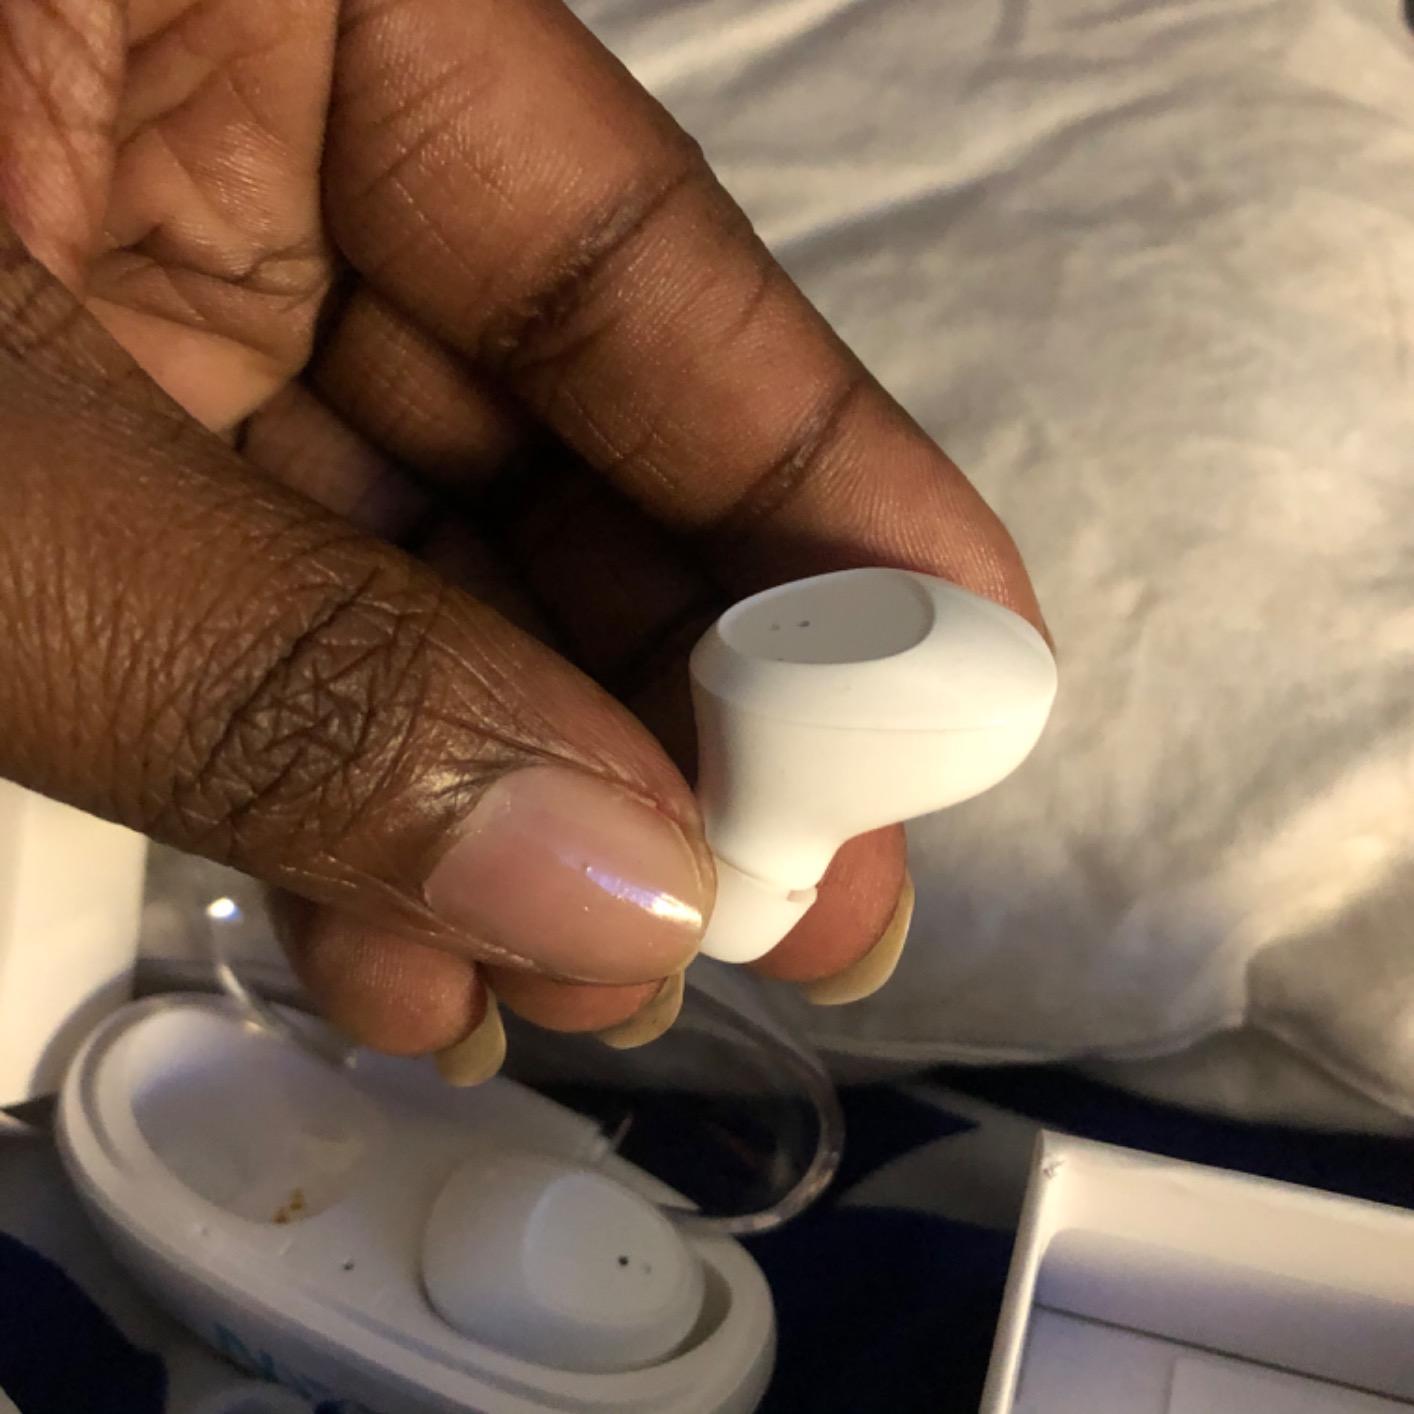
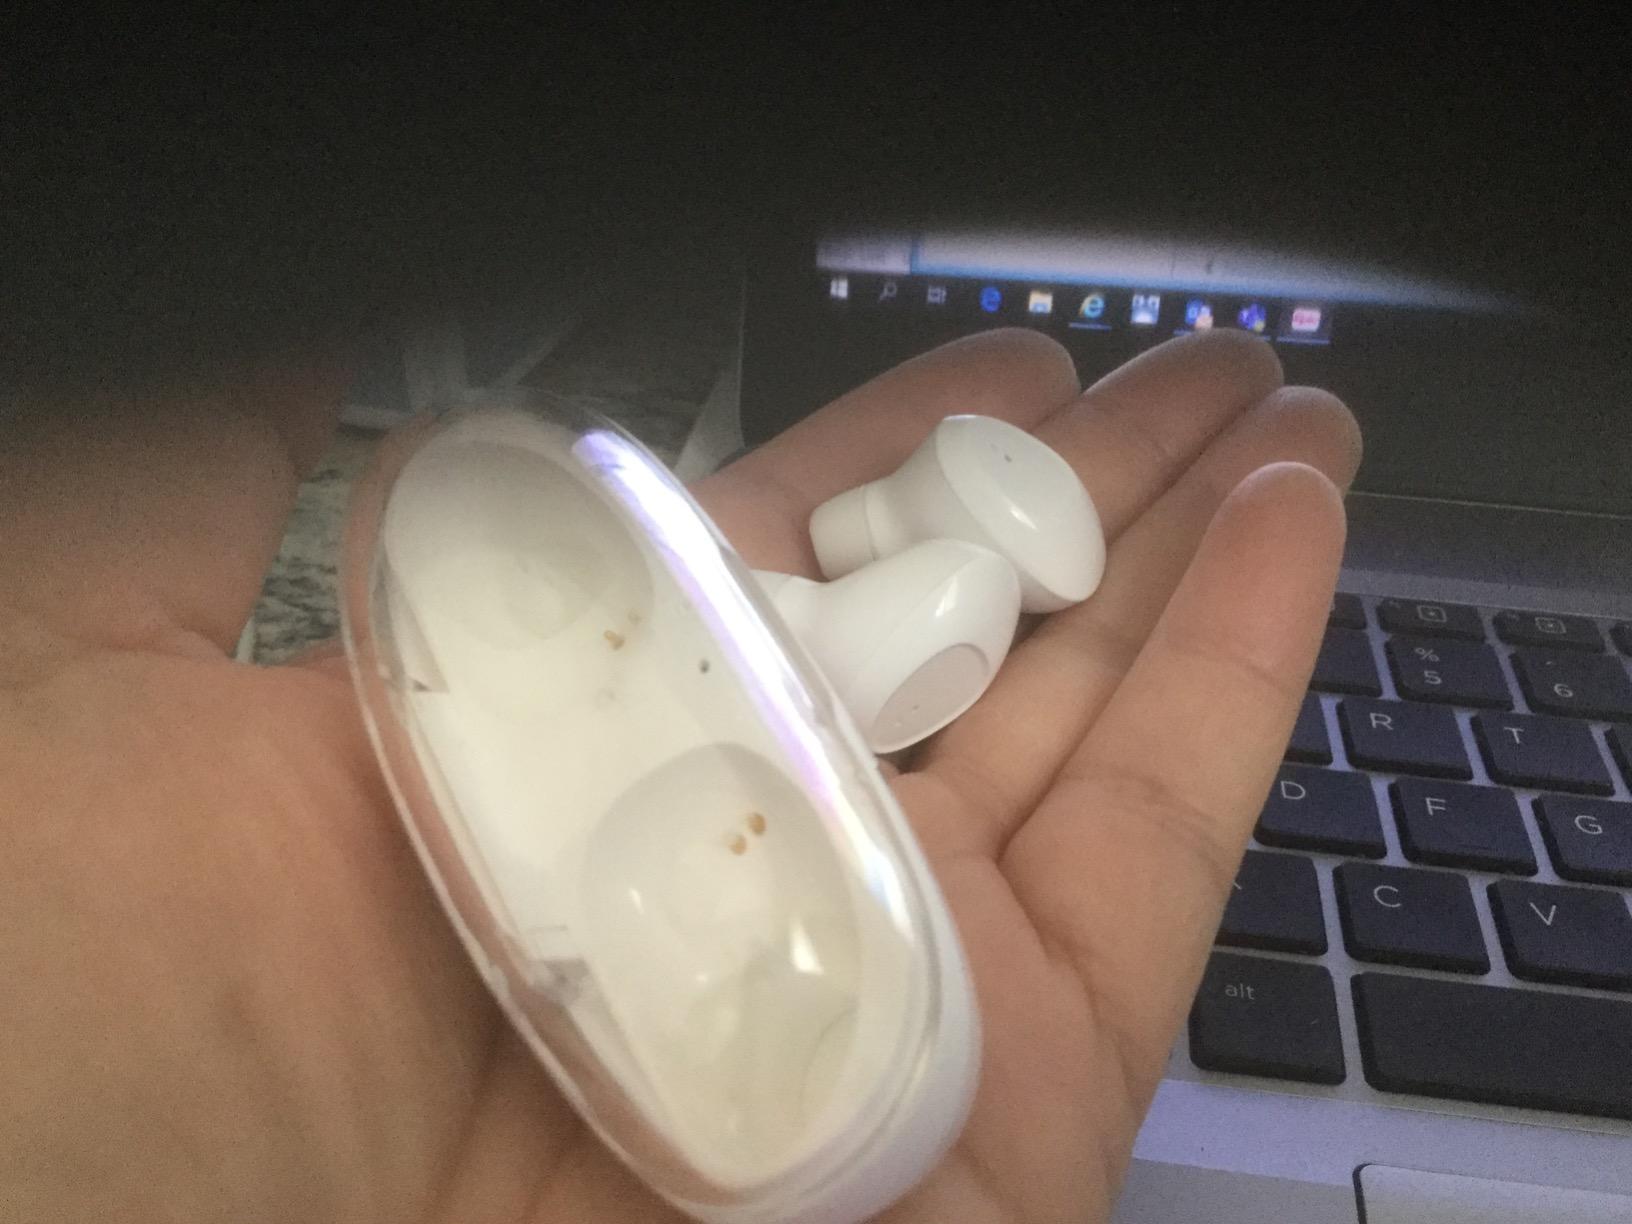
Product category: earbuds
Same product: yes